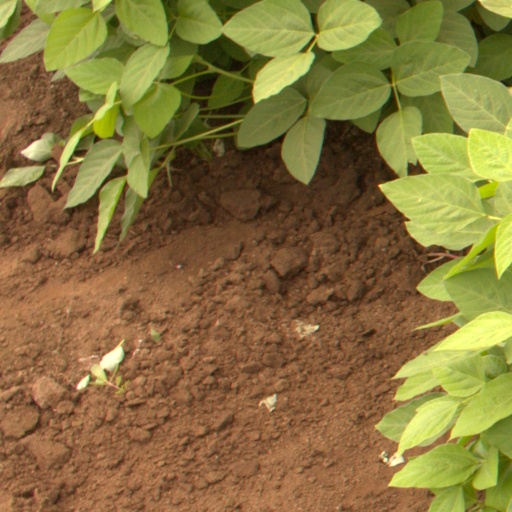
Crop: soybean